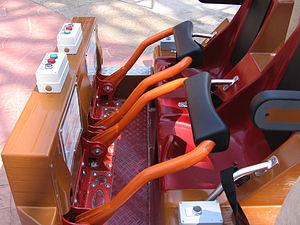
El Toro est un parcours de montagnes russes en bois twister du parc Six Flags Great Adventure. Ouvert au public le 11 juin 2006, il a été construit par la firme suisse Intamin AG. C'est l'attraction principale du quartier mexicain du parc, Plaza Del Carnaval.